Flag of Gibraltar

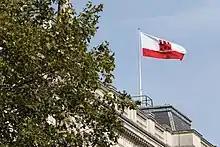
Flag of Gibraltar atop a building

The flag was regularised in 1982 and is formed by two horizontal bands of white (top, double width) and red with a three-towered red castle in the centre of the white band; hanging from the castle gate is a gold key centred in the red band. The flag differs from that of other British overseas territories, in that it is not a British ensign nor does it feature the Union Jack in any form. The castle does not resemble any in Gibraltar but is supposed to represent the fortress of Gibraltar. The key is said to symbolise the fortress' significance as Gibraltar was seen to be the "key to Spain" by the Moors and Spanish and later as the "key to the Mediterranean" by the British.